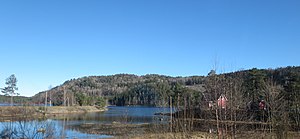
Kilefjorden
Kilefjorden
Kilefjorden
Kilefjorden er en sø som ligger i kommunerne Iveland og Evje og Hornnes i Agder fylke samt Vennesla kommune i Vest-Agder fylke i Sørlandet i Norge. Den er en del af Otras løb i Setesdal.